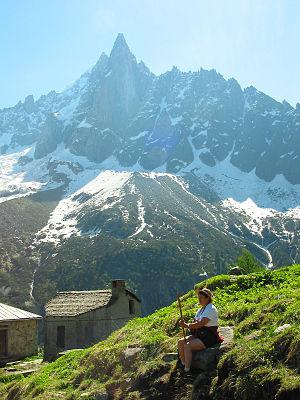
Chamonix-Mont-Blanc (Haute-Savoie - France), Les Drus vus depuis le sentier surplomblant le Grand Hôtel du Montenvers (Aiguille du Grand Dru: 3754 m -Aiguille du Petit Dru: 3733 m.